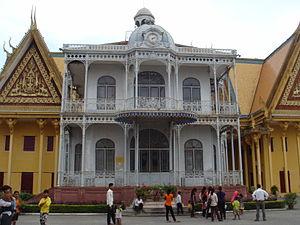
Pavillon Napoléon du Palais Royal de Phnom Penh
Le palais royal de Phnom Penh, au Cambodge, est un complexe de bâtiments qui sert de résidence au roi du Cambodge.